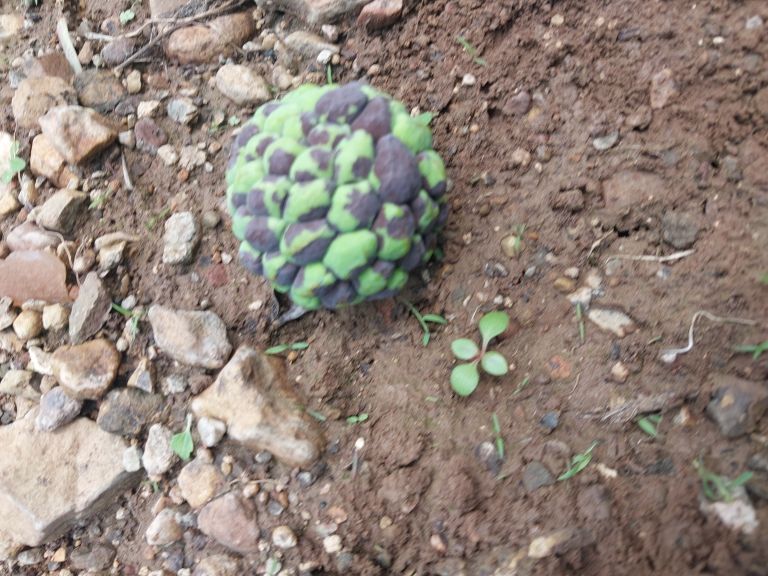
Disease label: Diplodia Rot